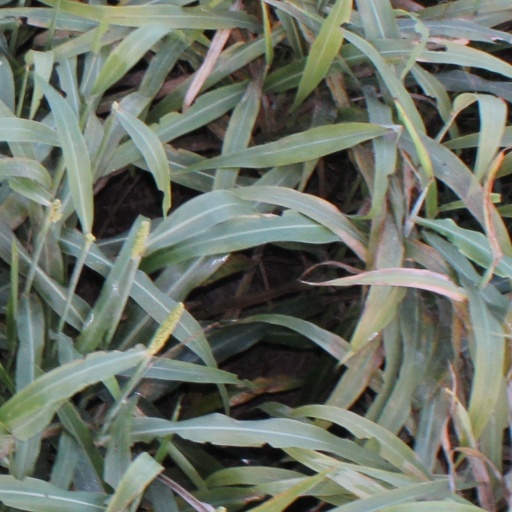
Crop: sorghum